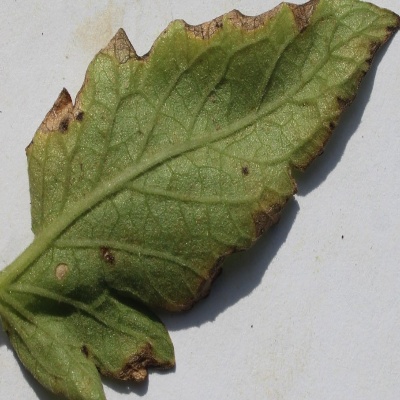
Crop: Tomato
Condition: septoria leaf spot